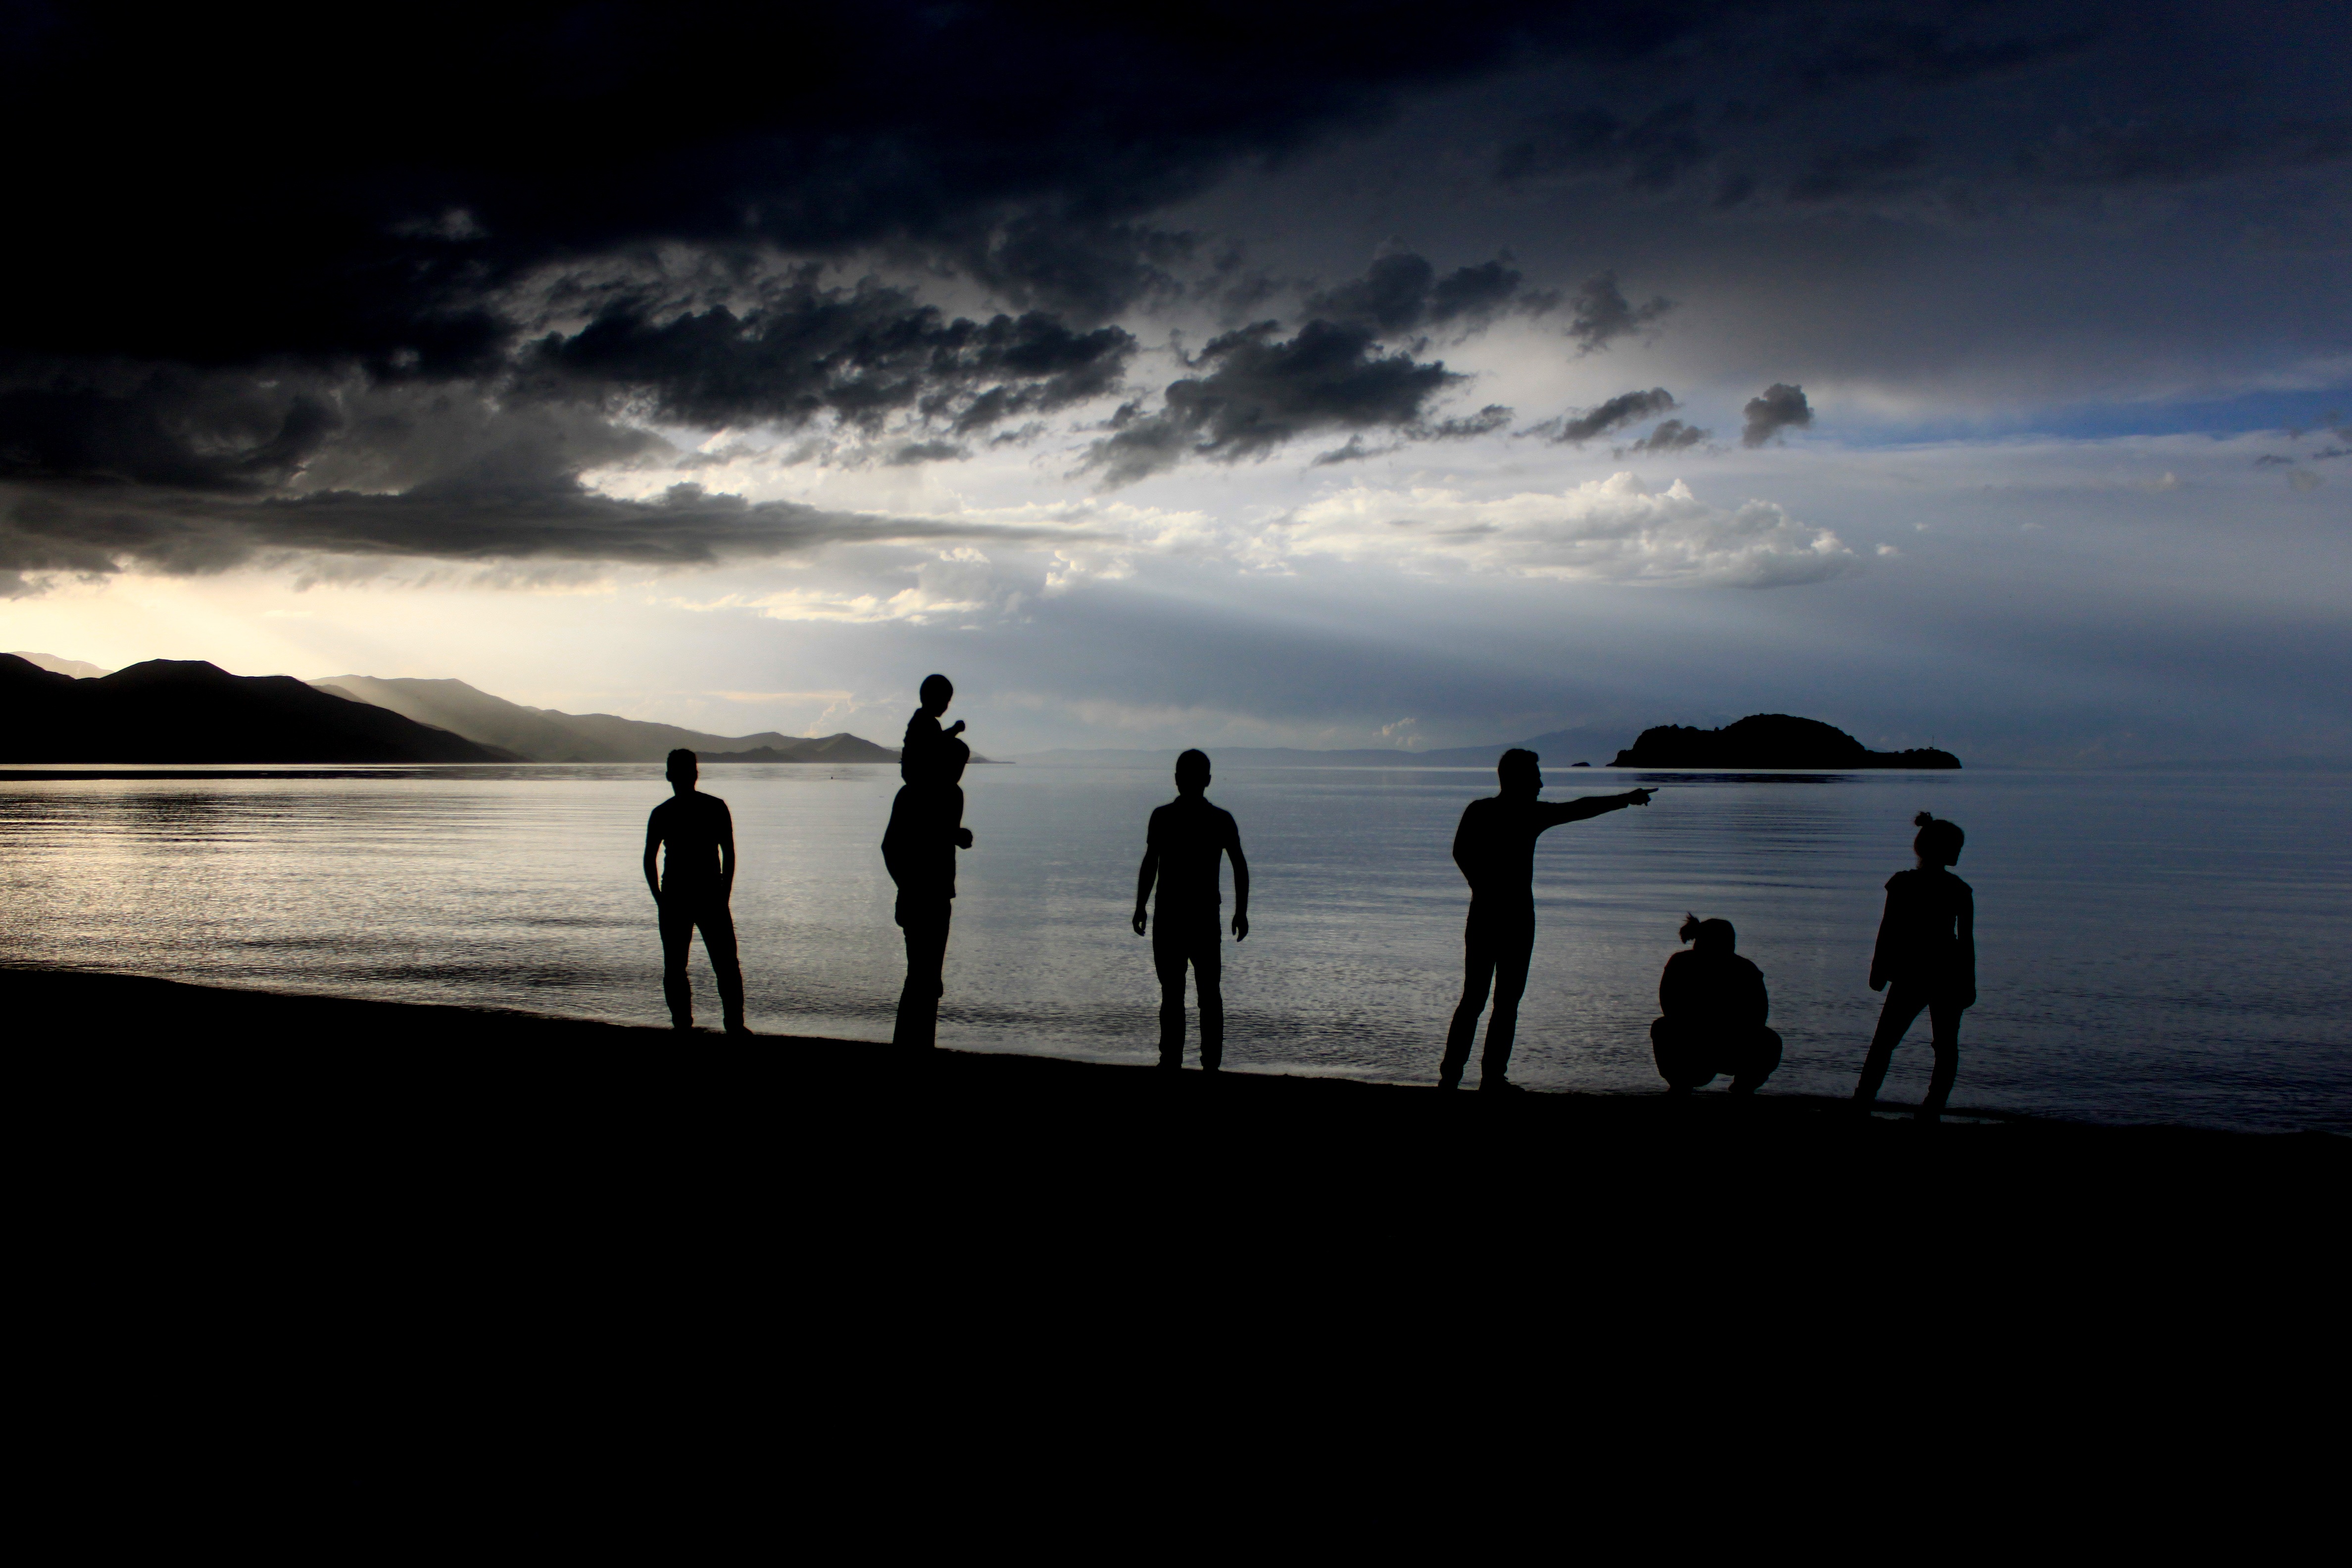
beach, sea, coast, ocean, horizon, silhouette, cloud, sunrise, sunset, shore, wave, lake, dawn, dusk, evening, reflection, bay, human, darkness, clouds, turkey, reverse light, atmospheric phenomenon, lake van